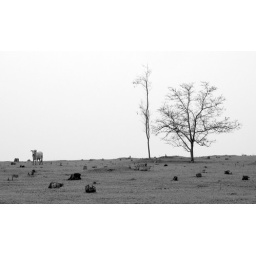
Only a bull in a field of dead